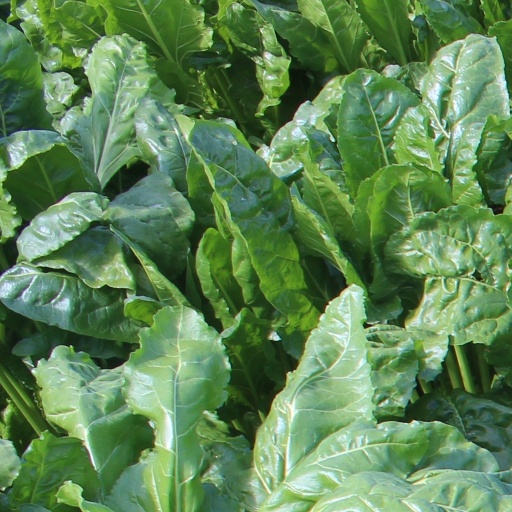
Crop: sugar beet